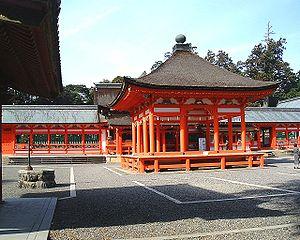
Le sanctuaire de Nangu Taisha à Tarui, Gifu au Japon. 日本語: 日本の岐阜県垂井町にある南宮大社。
Le Nangū-taisha est un sanctuaire shinto situé dans la ville de Tarui du district de Fuwa, préfecture de Gifu au Japon.
Tarui est un bourg situé dans le district de Fuwa, dans la préfecture de Gifu, au Japon.